Huillé

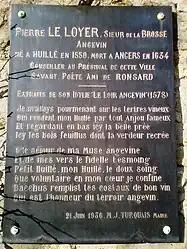
The town hall of Huillé, plaque to the memory of Pierre Le Loyer.

Huillé is a former commune in the Maine-et-Loire department in western France. On 1 January 2019, it was merged into the new commune Huillé-Lézigné.